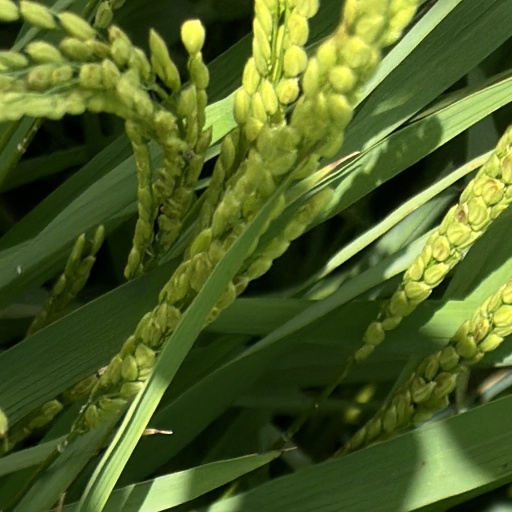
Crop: rice